Library of Alexandria

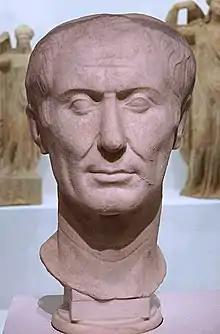
Julius Caesar burned his ships during the Siege of Alexandria in 48 BC. Ancient writers said the fire spread and destroyed part of the Library's collections; the Library seems to have partially survived or been quickly rebuilt.

In 48 BC, during Caesar's Civil War, Julius Caesar was besieged at Alexandria. His soldiers set fire to some of the Egyptian ships docked in the Alexandrian port while trying to clear the wharves to block the fleet belonging to Cleopatra's brother Ptolemy XIV. This fire purportedly spread to the parts of the city nearest to the docks, causing considerable devastation in that area. The first-century AD Roman playwright and Stoic philosopher Seneca the Younger quotes Livy's , which was written between 63 and 14 BC, as saying that the fire started by Caesar destroyed 40,000 scrolls from the Library of Alexandria. The Greek Middle Platonist Plutarch ( 46–120 AD) writes in his "Life of Caesar" that, "[W]hen the enemy endeavored to cut off his communication by sea, he was forced to divert that danger by setting fire to his ships, which, after burning the docks, thence spread on and destroyed the great library." The Roman historian Cassius Dio, however, writes: "Many places were set on fire, with the result that, along with other buildings, the dockyards and storehouses of grain and books, said to be great in number and of the finest, were burned." However, Florus and Lucan only mention that the flames burned the fleet itself and some "houses near the sea".